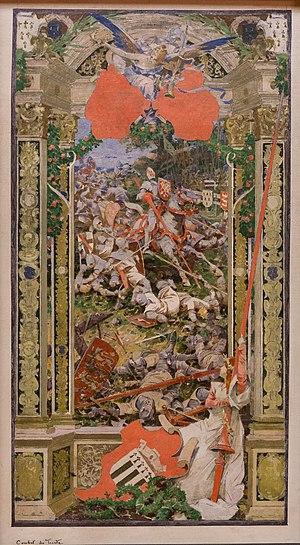
Le Combat des Trente par Édouard Toudouze. Musée des Beaux-Arts de Rennes.
Geoffroy de Mellon, seigneur de Mellon en Pacé, écuyer, fut tué le 27 mars 1351 à Guillac, au cours du fameux combat des Trente, pendant la guerre de Succession de Bretagne.
Édouard Toudouze, né le 24 juillet 1848 à Paris, où il est mort le 14 mars 1907, est un peintre et illustrateur français.